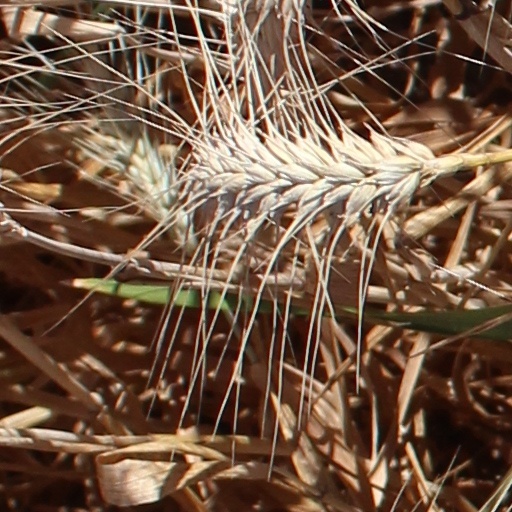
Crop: wheat